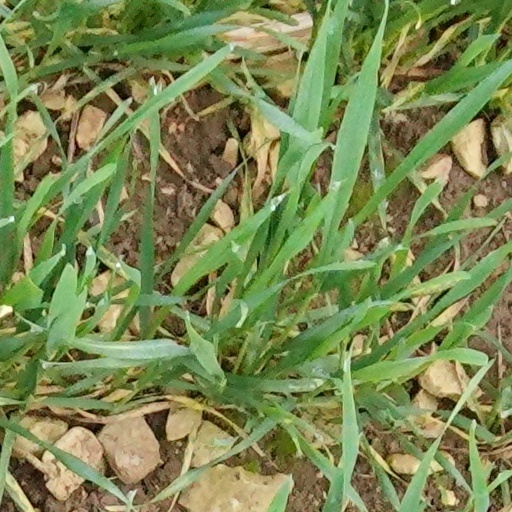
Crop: wheat